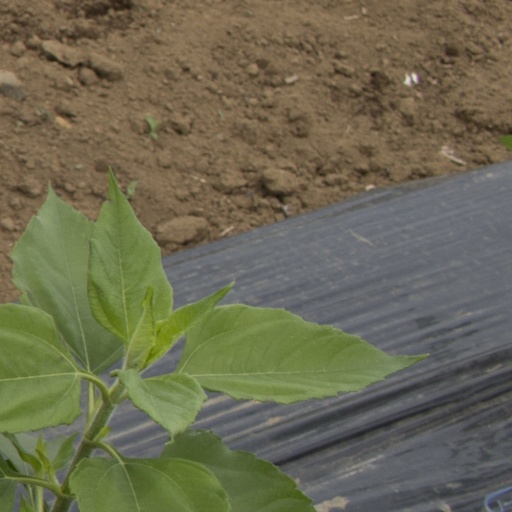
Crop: Jerusalem artichoke